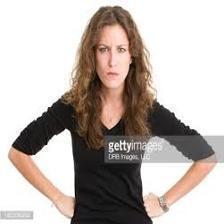
Image emotion (VAD): valence: -0.4, arousal: 0.2, dominance: -0.8
Candidate emotion words:
flirty — valence: 0.428, arousal: 0.442, dominance: -0.018
confused — valence: -0.56, arousal: 0.3, dominance: -0.642
satisfied — valence: 0.918, arousal: 0.02, dominance: 0.37
implore — valence: -0.208, arousal: 0.3, dominance: -0.246
Best matching emotion: confused